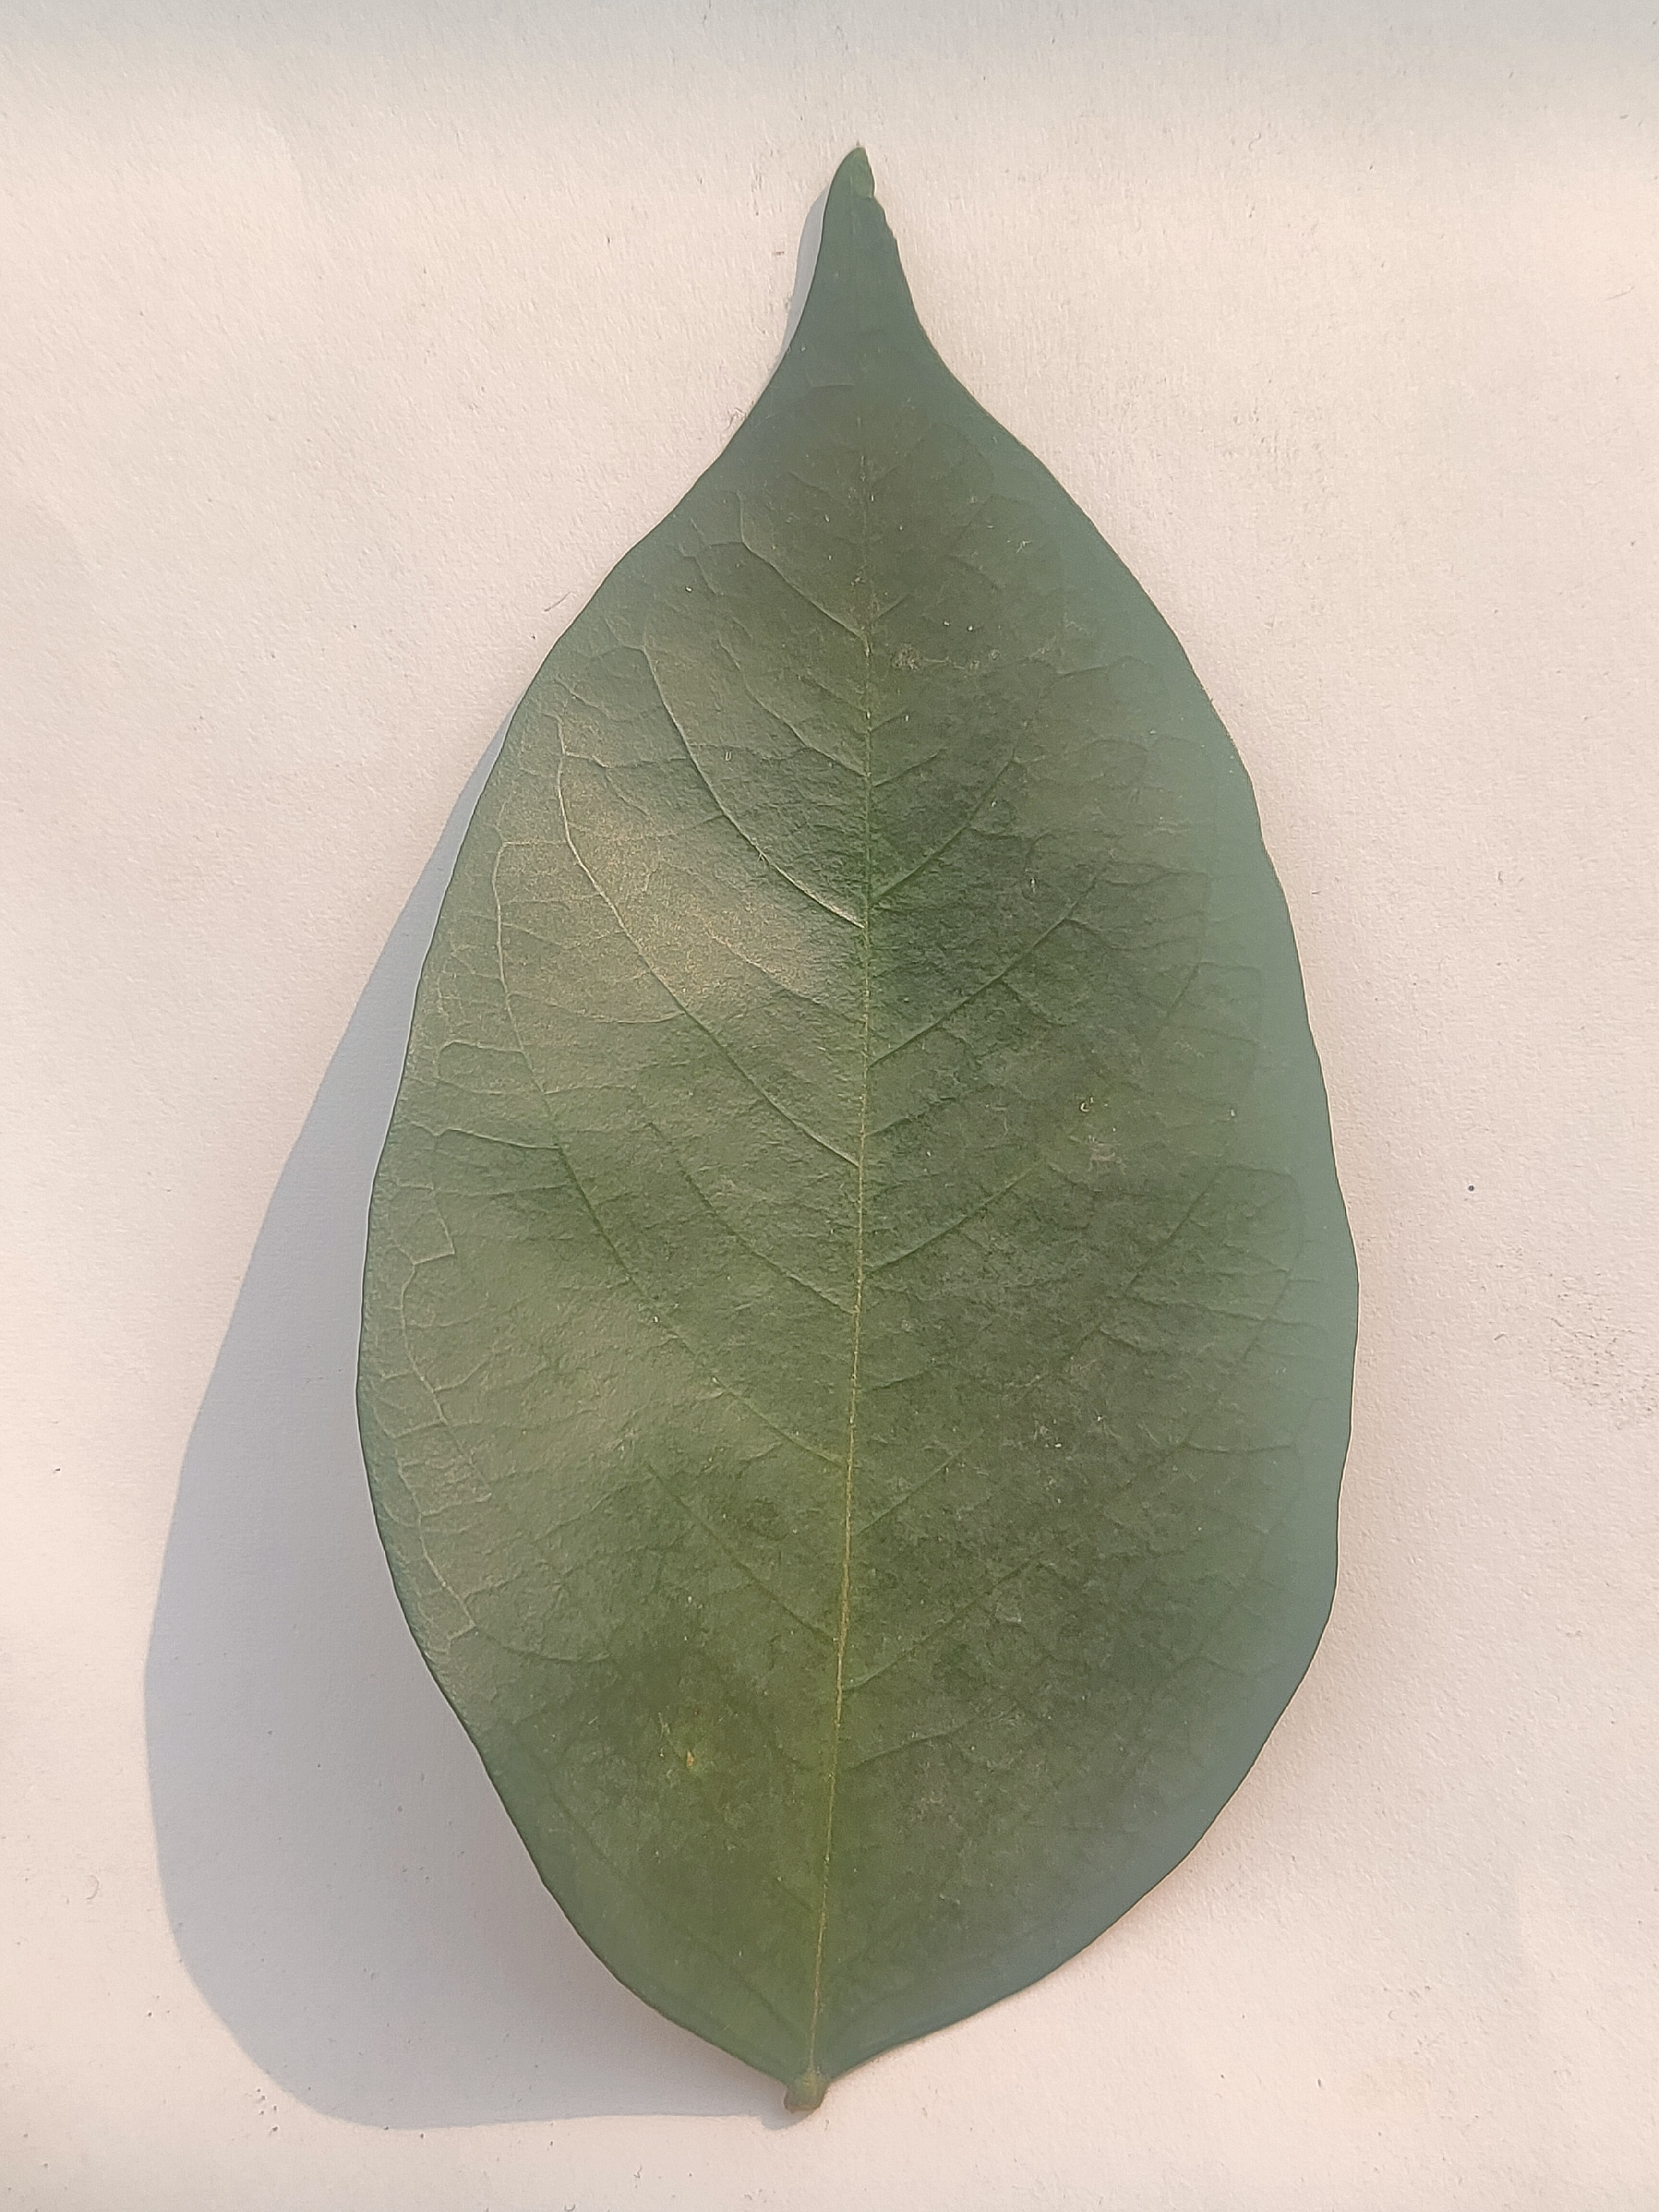
Leaf variety: Star Fruit